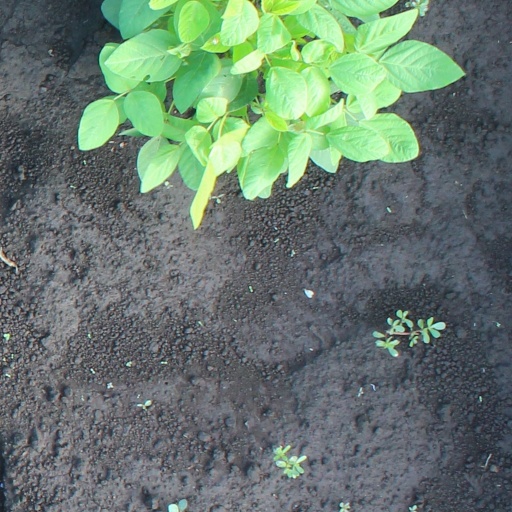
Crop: soybean